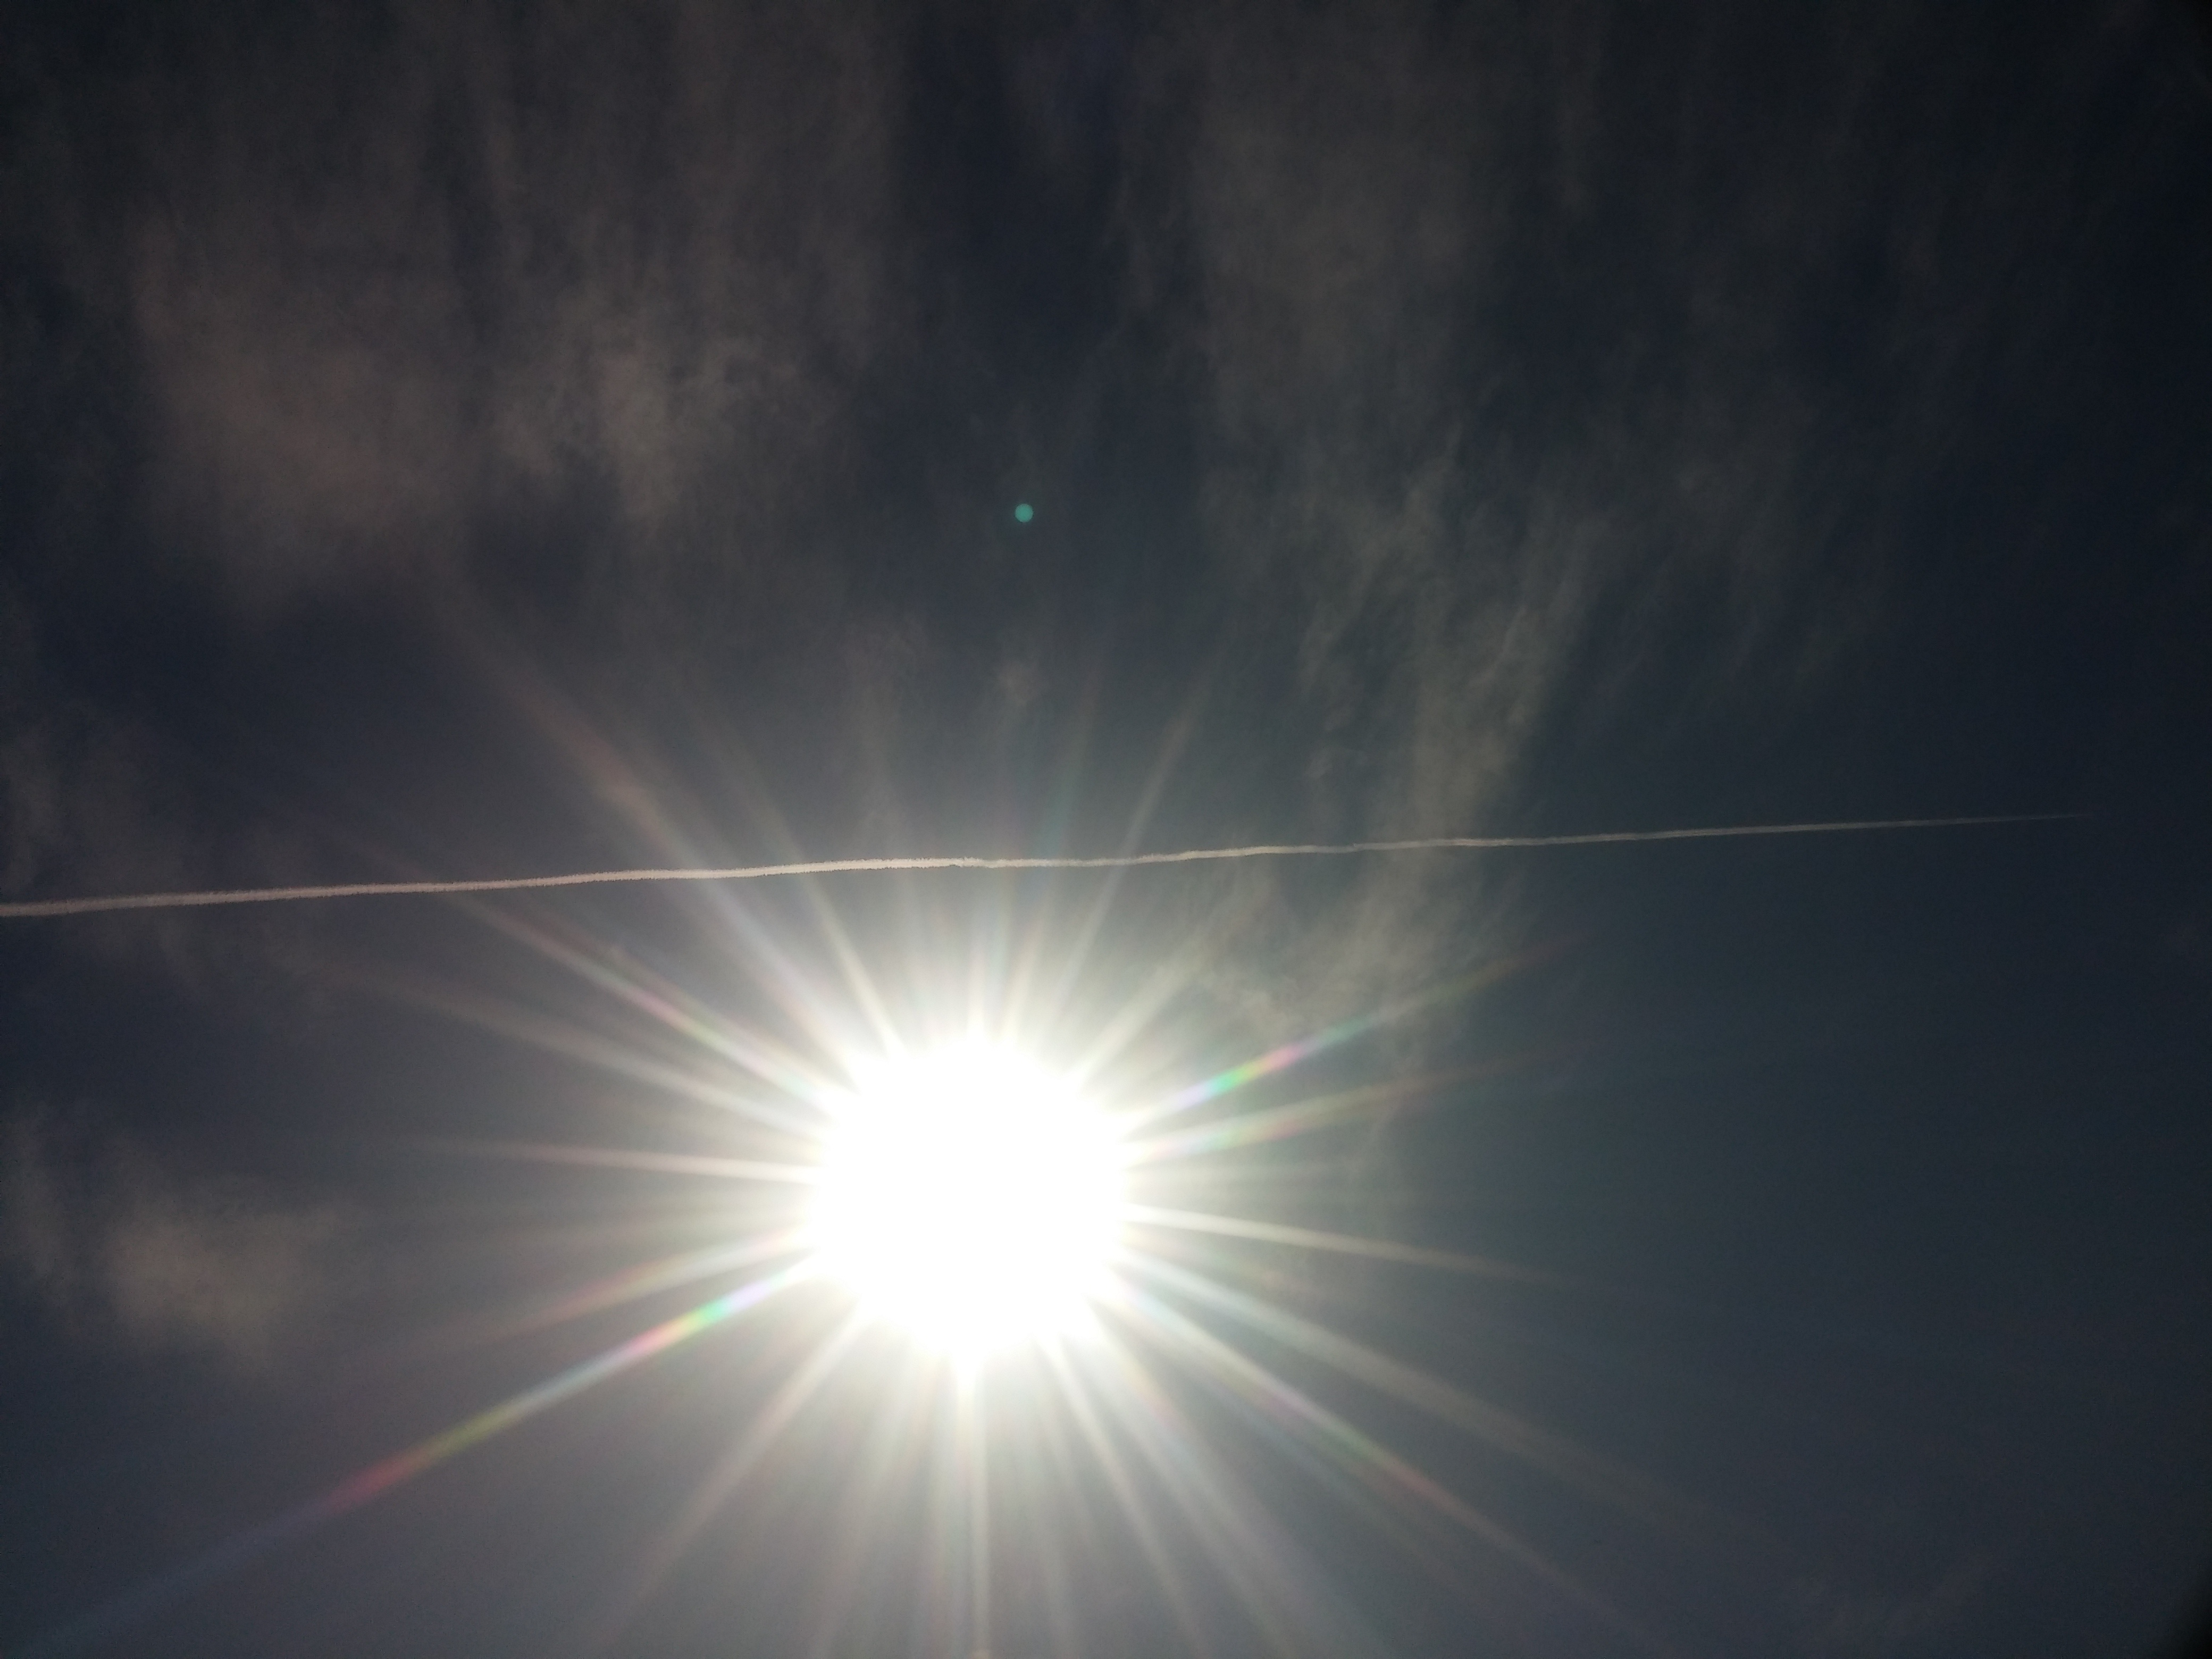
light, sky, sun, night, sunlight, atmosphere, line, reflection, space, darkness, moon, circle, outer space, lens flare, astronomy, shape, astronomical object, atmosphere of earth